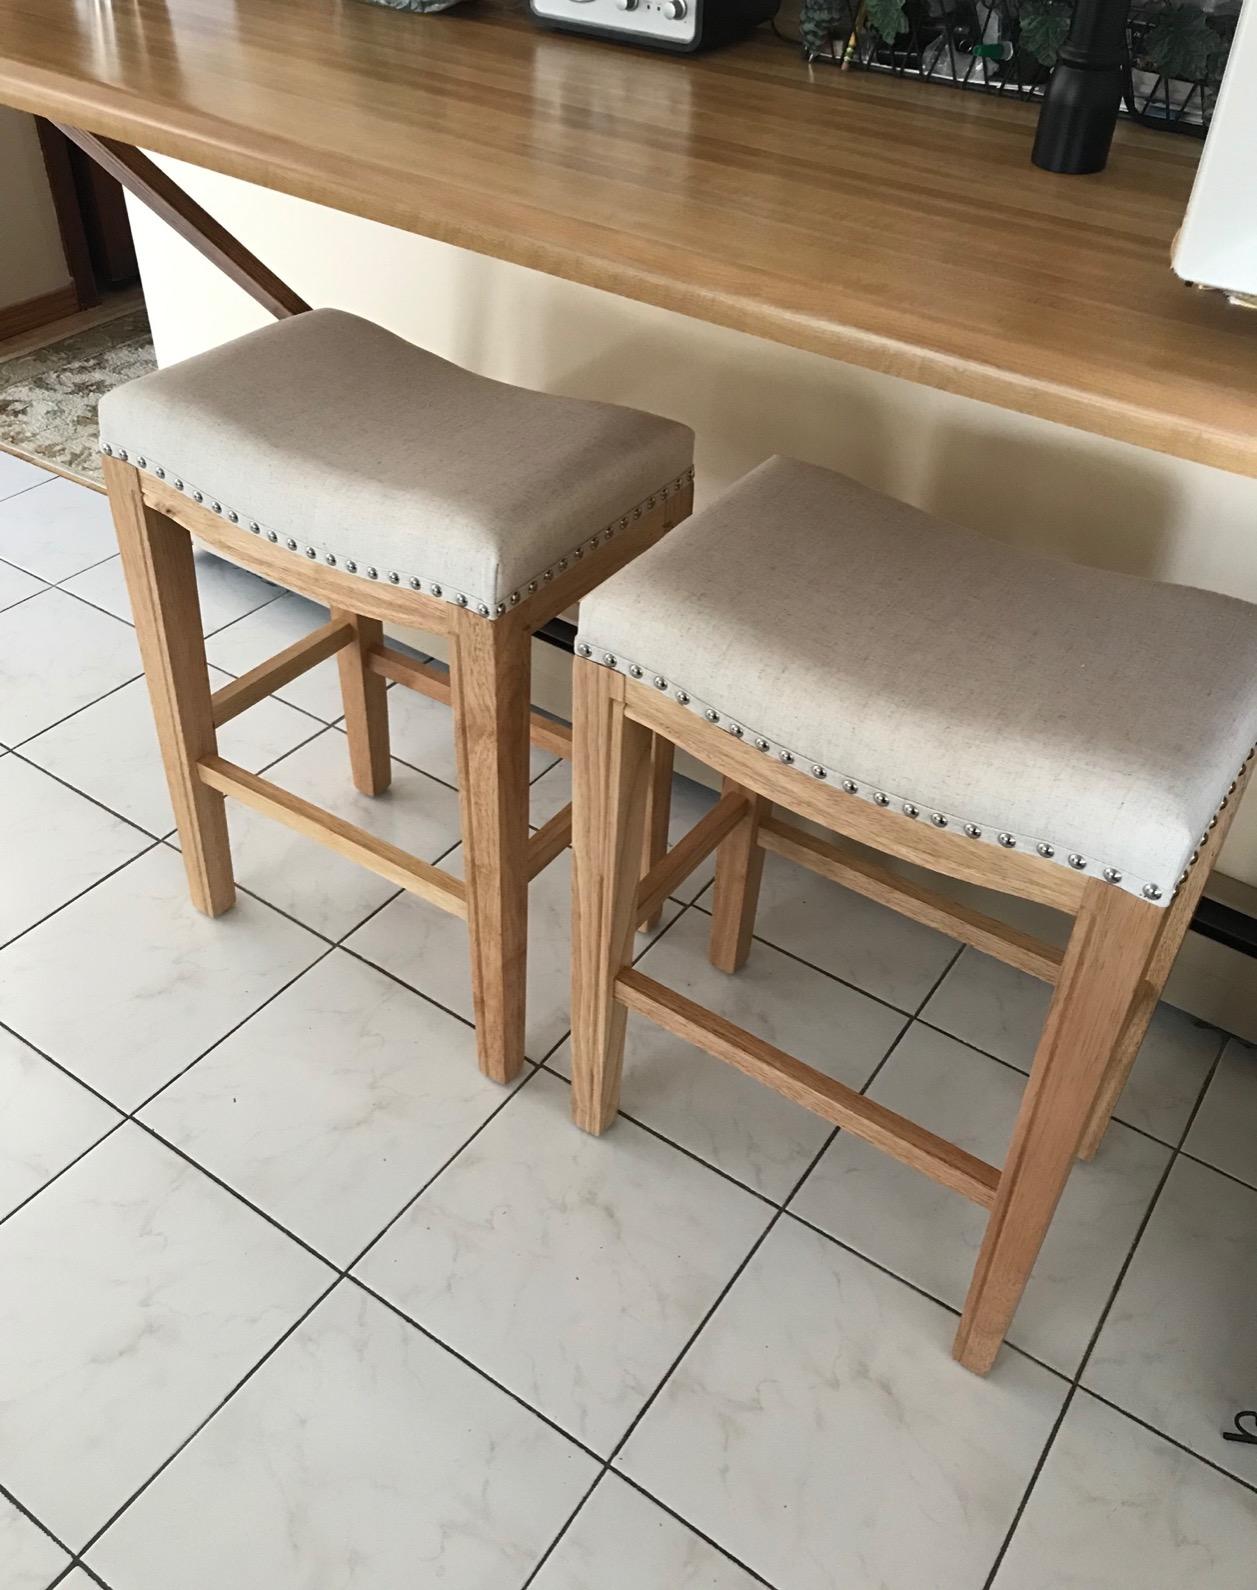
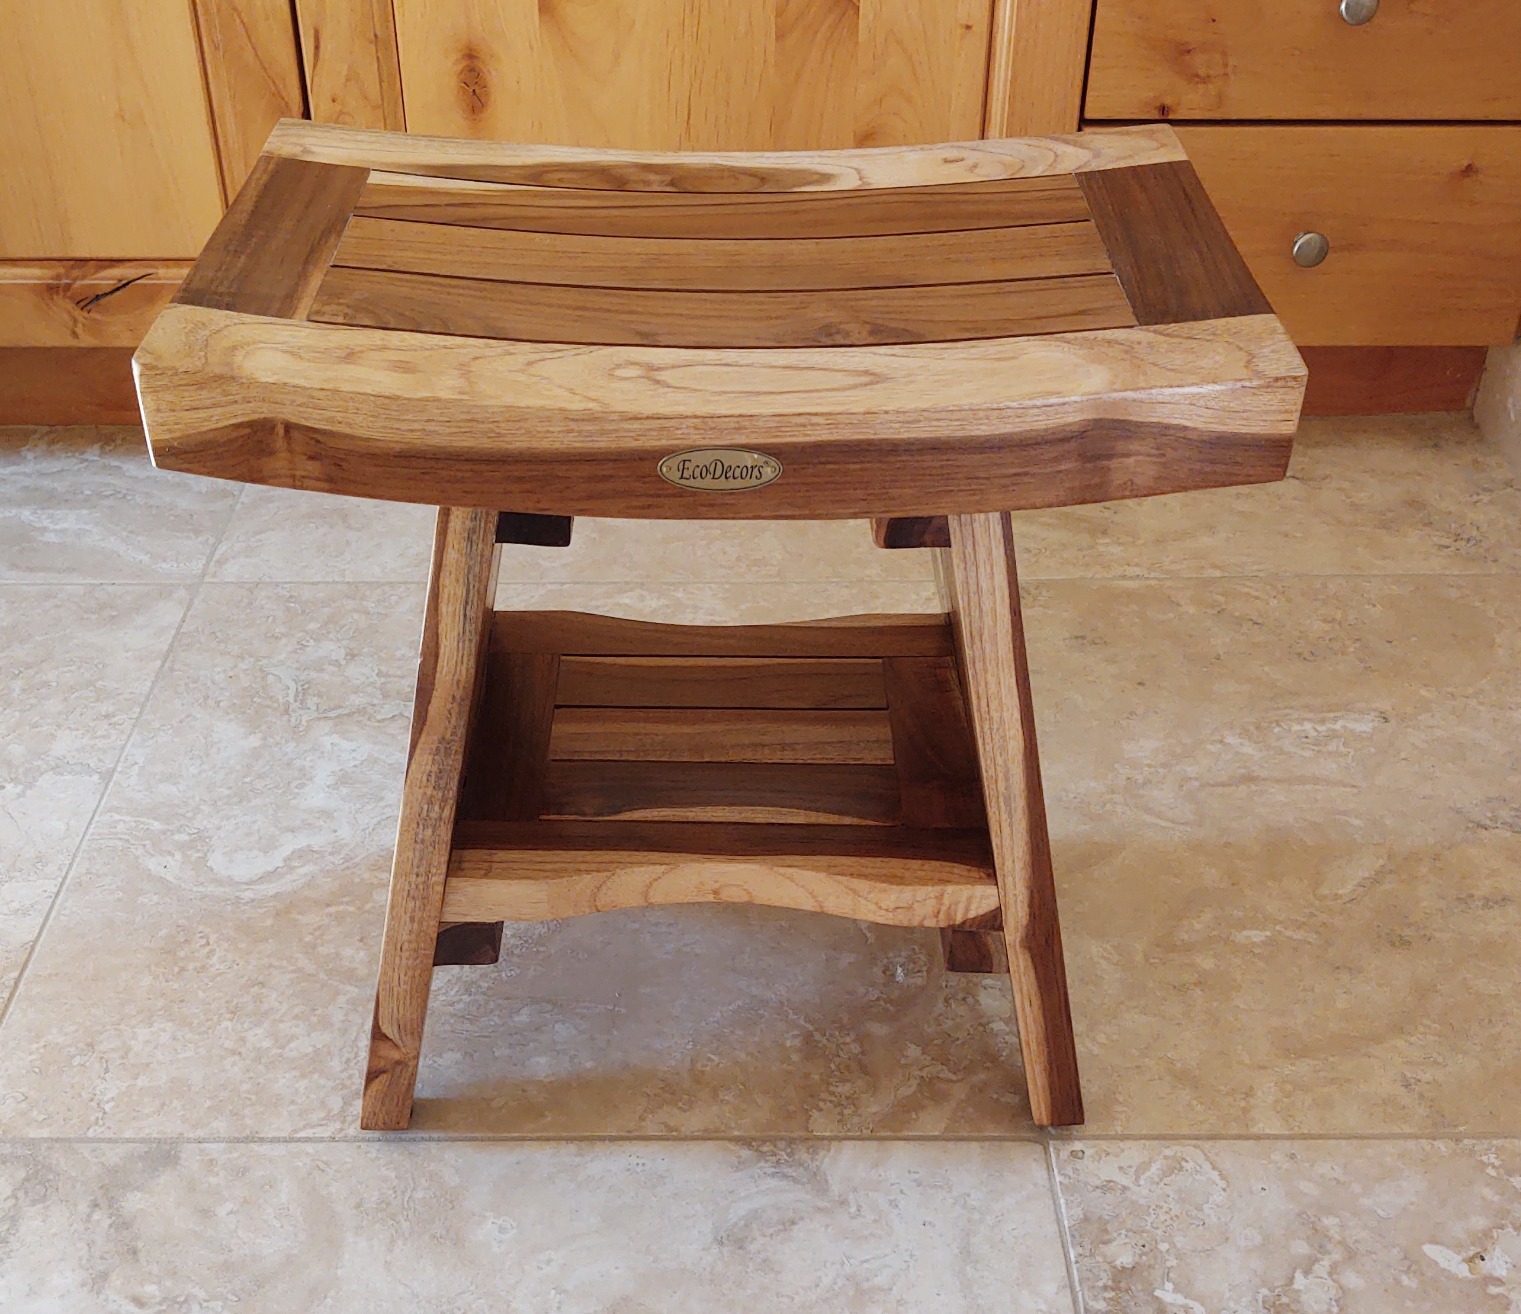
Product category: stool
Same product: no